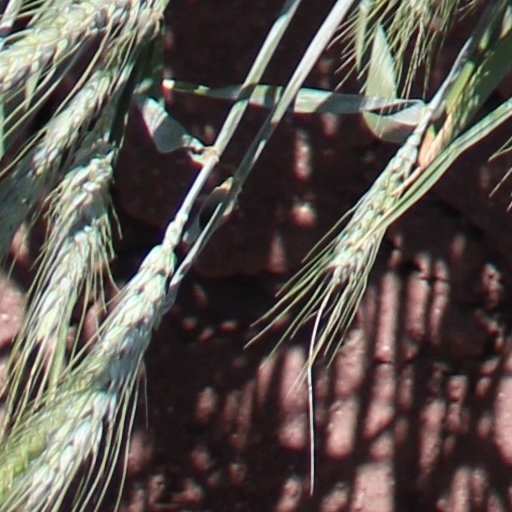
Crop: wheat